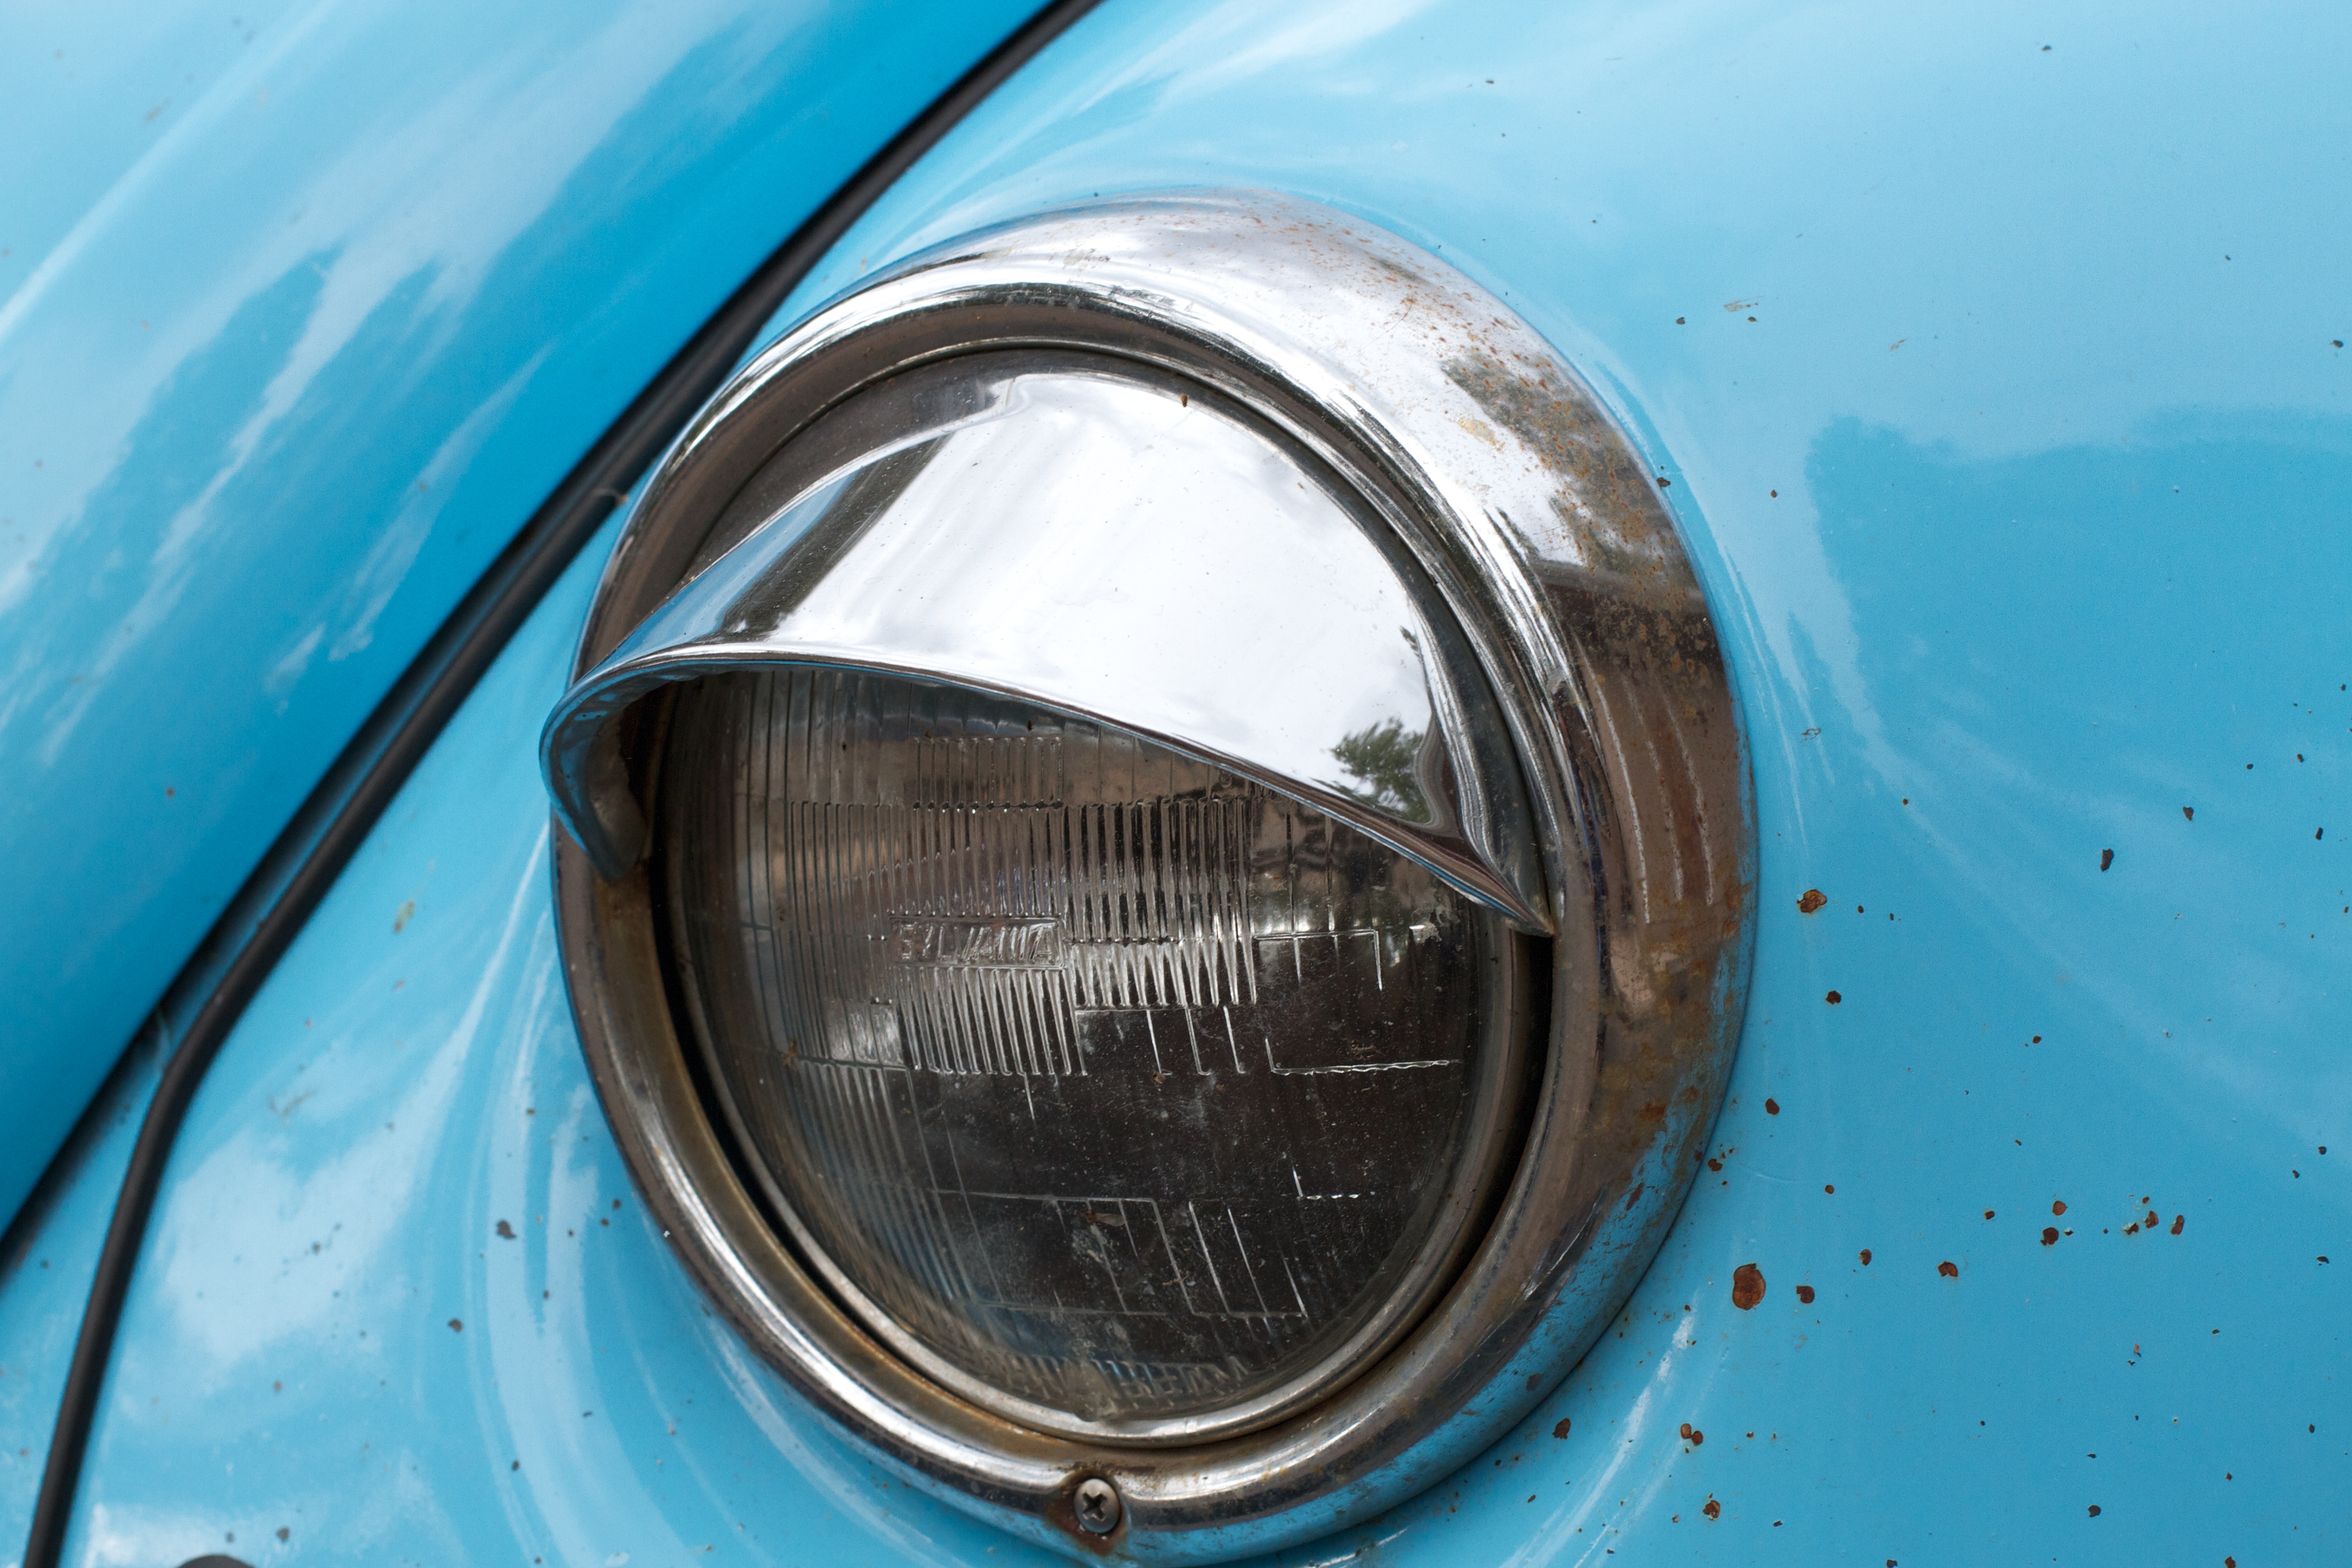
car, wheel, window, glass, vw, volkswagen, vehicle, windshield, bumper, rim, beetle, hubcap, city car, automobile make, automotive exterior, executive car